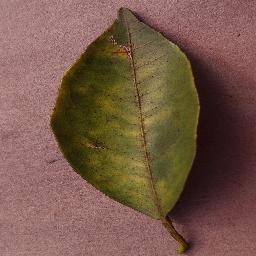
Label: Orange___Haunglongbing_(Citrus_greening)